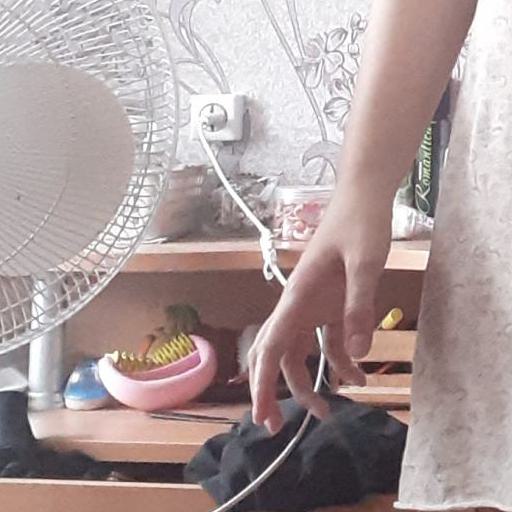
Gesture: no_gesture